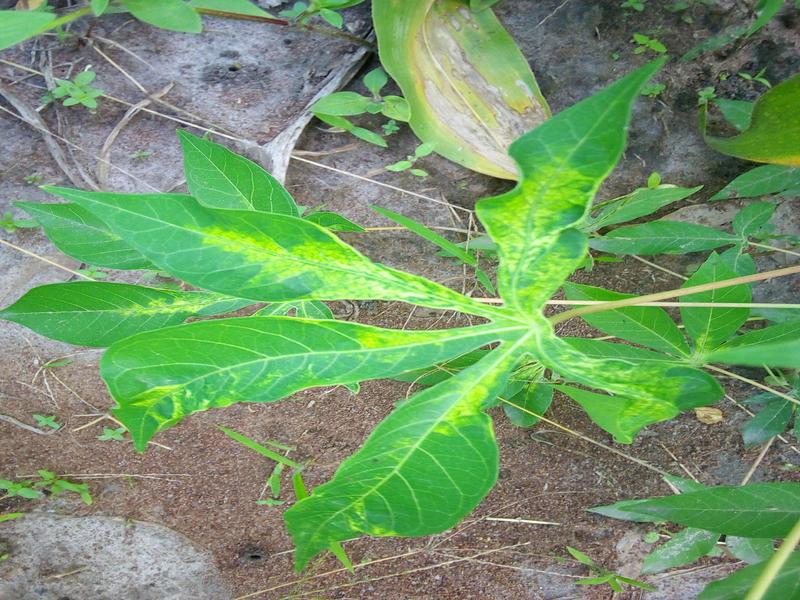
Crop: cassava
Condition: mosaic_disease